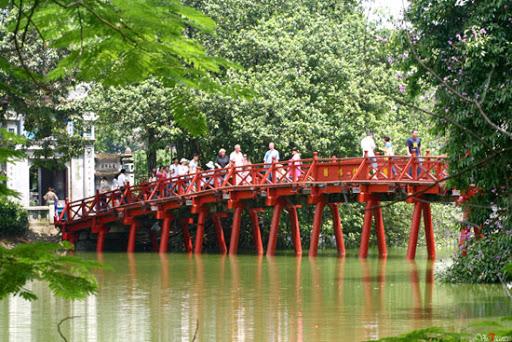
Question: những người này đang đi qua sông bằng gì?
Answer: bằng một cây cầu